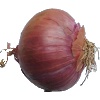
Label: Onion Red 1